Krishna University

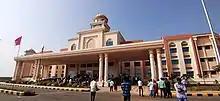
Krishna University Administrative block and University College of Engineering

The university offers Pharmacy courses like B.pharmacy and M.pharmacy, It also consists of Master courses like Master of Technology, Master of Arts, Master of Science courses.